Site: brandenburg
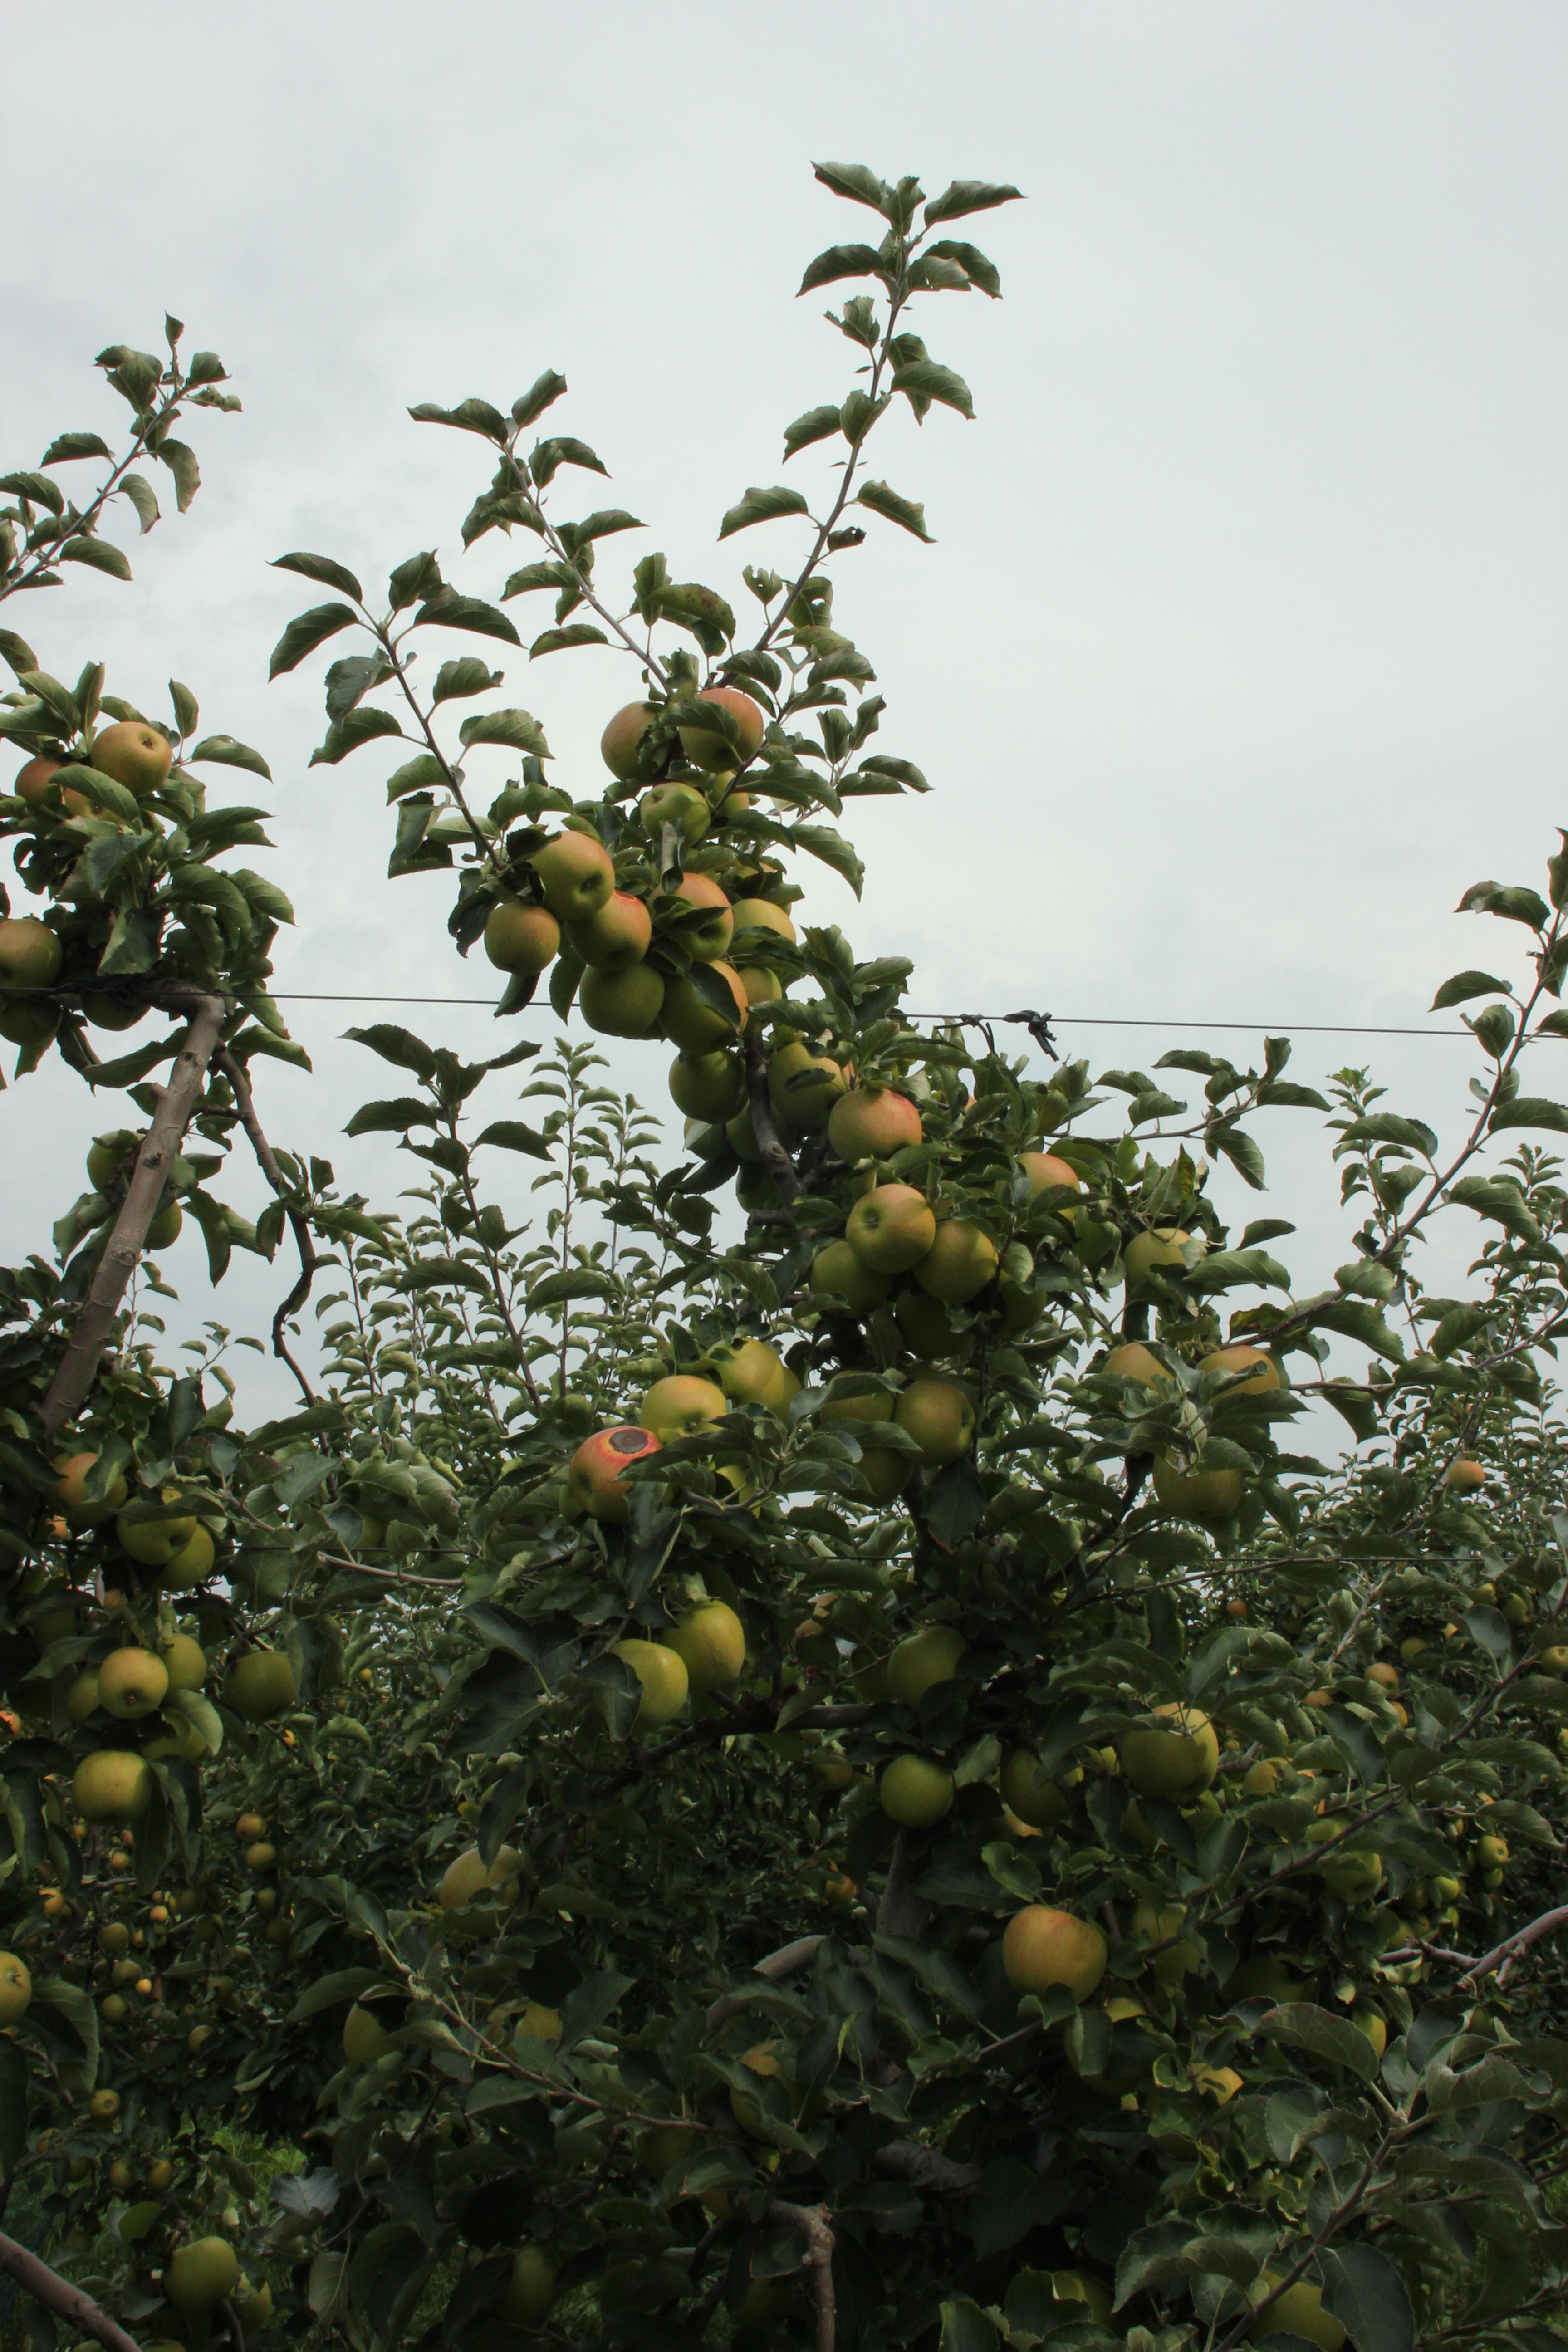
Growth stage (BBCH 87): Maturity of fruit and seed